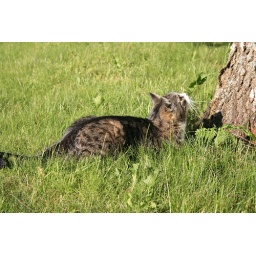
My friends cat playing in the grass. Actually its trying to catch a bird in the tree.